Side cap

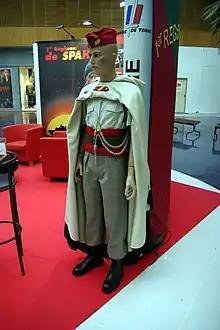
French Spahi uniform today: 2006 pattern parade uniform for a of the 1st Spahi Regiment, with red and distinctive .

The French ' (or "'") originated as a long, pointed headdress, with a tassel at the end of the trailing crown (or ). Gradually the grew shorter until by the mid-nineteenth century the had become a true folding cap with no trailing crown. Instead the tassel dangled from a short cord sewn onto front point of the crown, hanging above the soldier's right eye. This style of headdress with a hanging tassel was widely worn by both the Belgian Army and the Spanish Army during the first half of the 20th century. It is still used by the Spanish Foreign Legion.